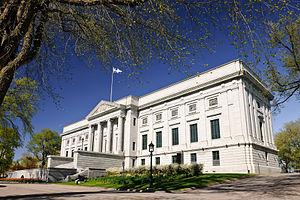
Le pavillon Gérard-Morisset, du Musée national des beaux-arts du Québec